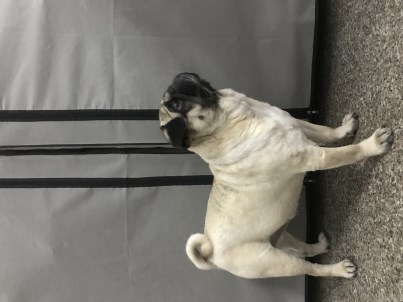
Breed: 798-n000130-pug